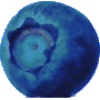
Label: huckleberry